Demeo

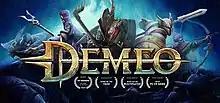

Demeo is a 2021 role-playing video game developed and published by Resolution Games. It was originally a virtual reality game. "Demeo" was released on the Oculus Quest and Windows then was later ported to the PlayStation 5 via the PlayStation VR2 headset in 2023.